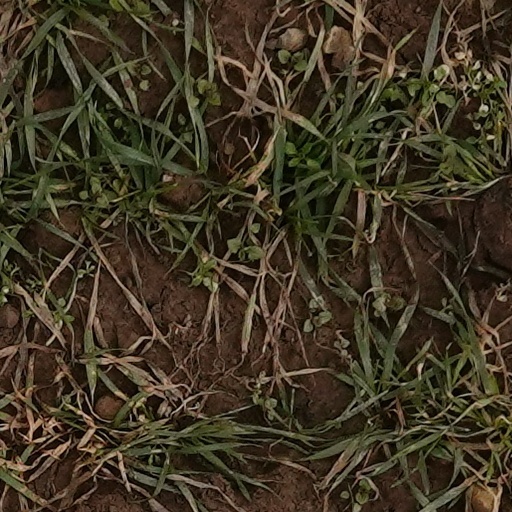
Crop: wheat